2000 Brazilian Grand Prix

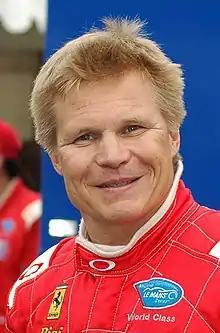
Mika Salo "(pictured in 2009)" experienced a rear wing failure that caused him to crash in the final free practice session.

The press and bookmakers considered Michael Schumacher the favourite to win the race. In response to a statement by McLaren team principal Ron Dennis, who claimed Ferrari was not as competitive as McLaren, Schumacher expressed optimism about a continuing challenge to McLaren for the rest of the season. After faulty seals on their pneumatic valve systems forced him and two-time world champion Mika Häkkinen to retire from the preceding Australian Grand Prix, McLaren's David Coulthard predicted the team would start on the front row and win: "We weren't beaten fair and square in the race because we dropped out. You have to give Ferrari credit because they won when we dropped out and that's our mistake. But it means we come here believing we are competitive and still have a chance."